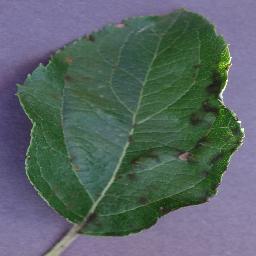
Label: Apple___Apple_scab